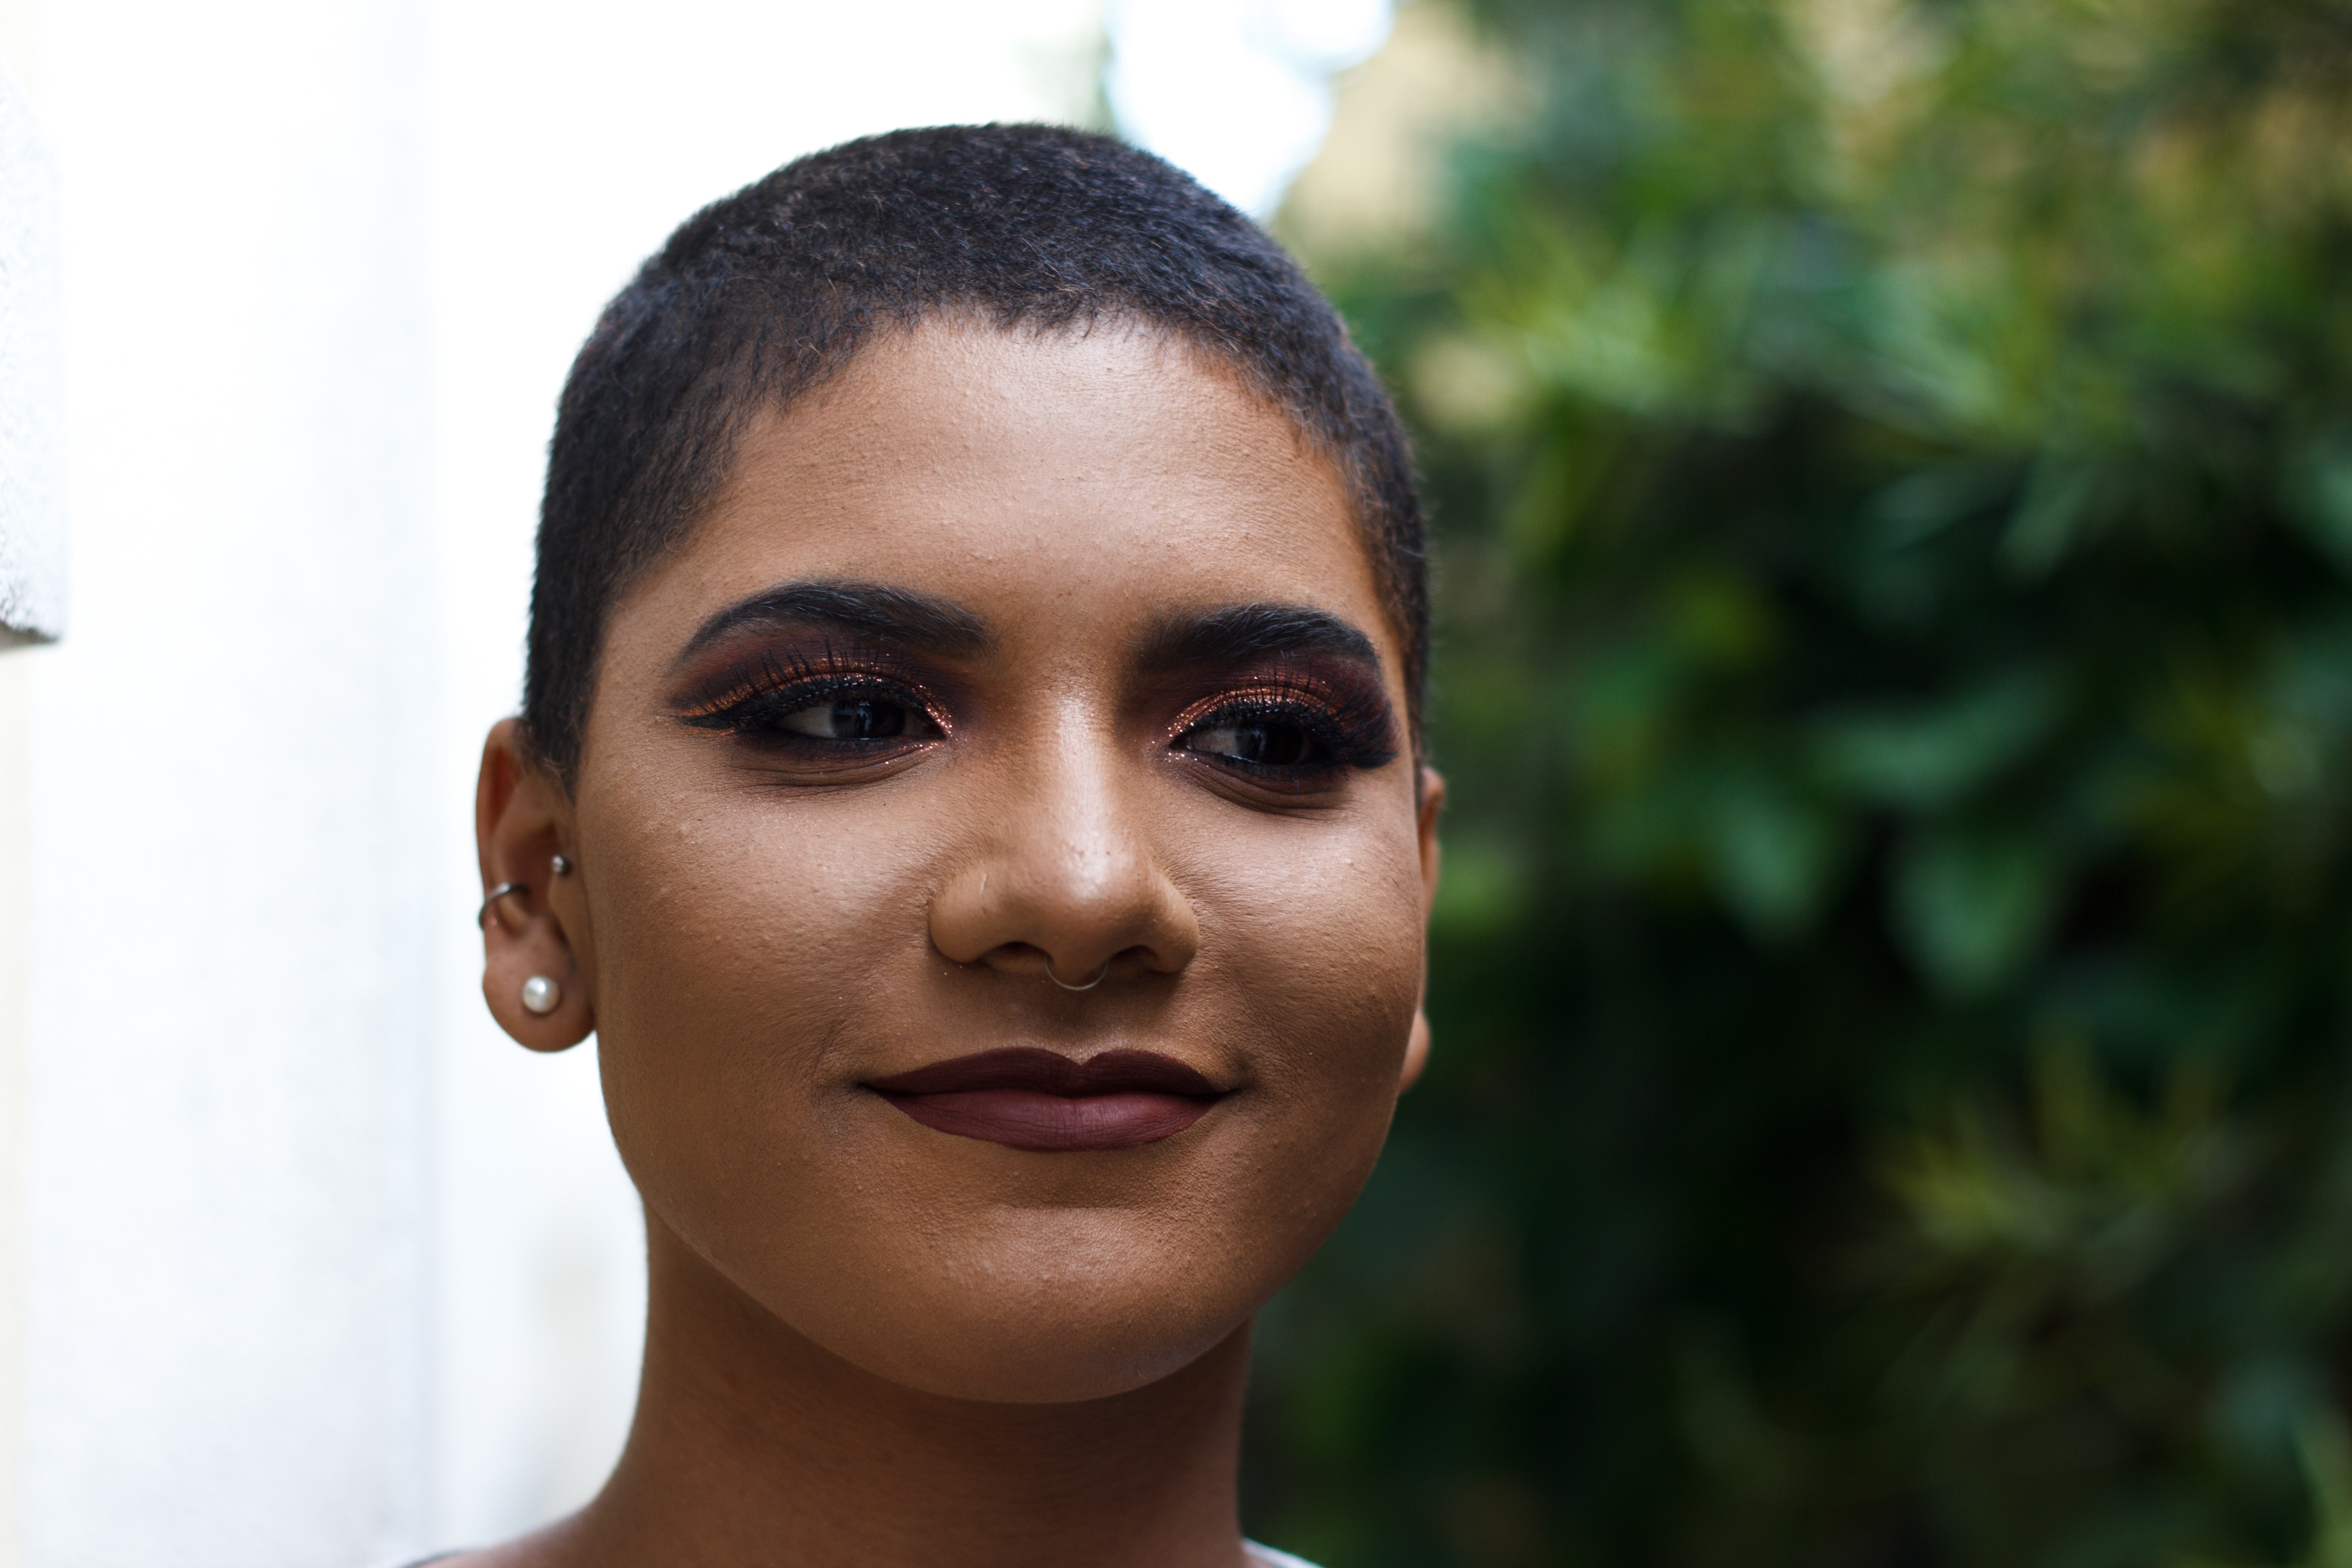
face, hair, eyebrow, skin, forehead, lip, people, head, beauty, chin, cheek, nose, close up, hairstyle, eye, smile, black hair, human, photography, model, eyelash, temple, portrait photography